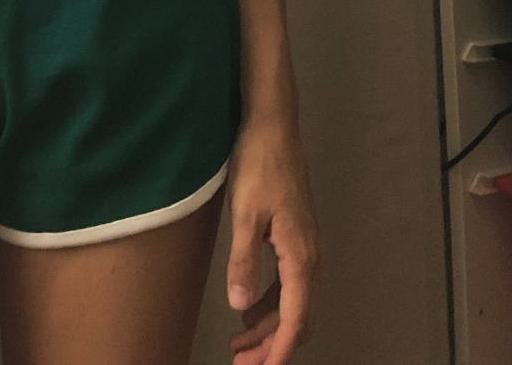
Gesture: no_gesture